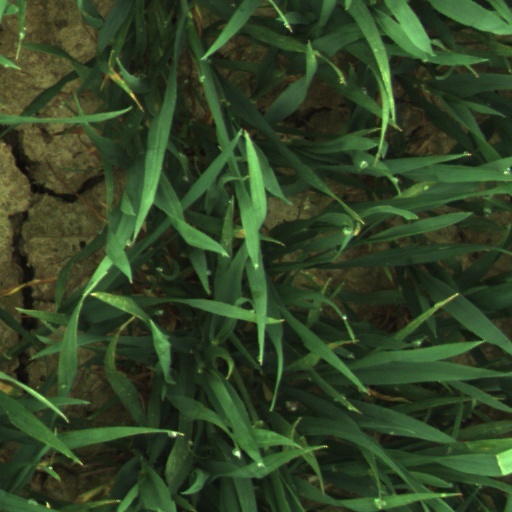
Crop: wheat